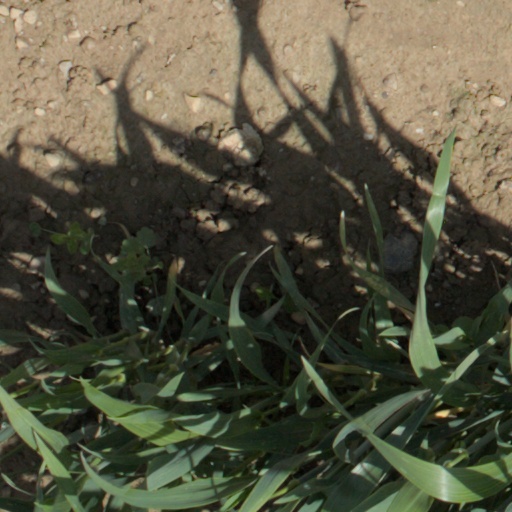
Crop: wheat